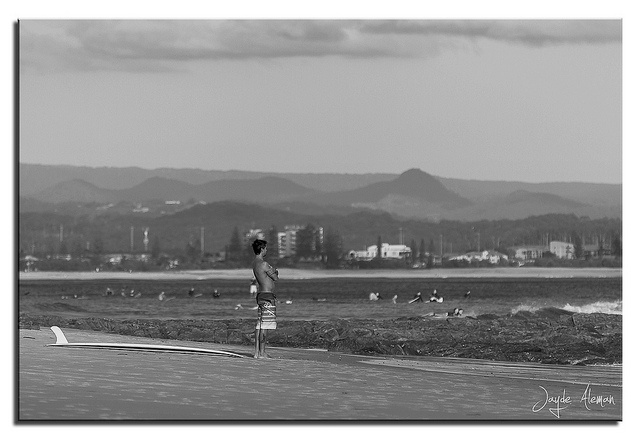
the man is standing on the beach looking off into the Ocean.
Woman standing on the side of a beach with birds on it.
A man that is standing up on a street.
A boy with his surfboard standing near the ocan.
A person standing in the sand looking towards the ocean.